Kaminey

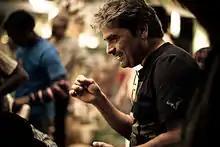
Bhardwaj added some Bollywood elements and a dark and serious side into the script he brought from Kenyan writer Cajetan Boy

During a scriptwriting workshop held by Mira Nair in 2005, Cajetan Boy, a Kenyan writer from Nairobi, showed Vishal Bhardwaj a script about twin brothers from the city's slums and the events that occur in their lives during a 24-hour period. Bhardwaj liked Boy's approach to the script; Nair and Bhardwaj discussed it and thought it was a typical Bollywood masala film. Boy sent Bhardwaj another draft of his script. Three years later, Bhardwaj asked Boy to sell him the idea, and he later bought the script for US$4,000. Bhardwaj revisited the idea and added some Bollywood elements and a dark, serious side to the script. He worked on the original idea with writers Sabrina Dhawan, Abhishek Chaubey and Supratik Sen. He included Dhawan in writing the screenplay as he thought she would give it a "solid structure". Bhardwaj said that during the writing of the screenplay, most of the original ideas were changed and the climax was "Indianized". His re-worked version now included one brother with a stammer and the other with a lisp. Bhardwaj said that despite the complicated structure, "Kaminey" is "anything but arty" and could not alienate audiences in any part of India, and that it is a simple story but with a complicated structure. Dhawan said that the film's script was complex and has multiple stories which required excessive writing and rewriting to make each character sound distinct.